Baldassare Galuppi

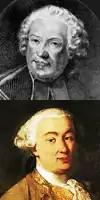
Galuppi's best-known librettists, Metastasio, top, and Carlo Goldoni

In May 1748 Galuppi was appointed "vice-maestro" of the Doge's chapel, St Mark's. In time this would lead to a large body of religious compositions, but for the present Galuppi was chiefly engaged in operatic work. It is not clear to Denis Arnold why he accepted the post at St Mark's. The musicologist writes, "He was already a very successful opera composer and with his duties at the Mendicanti he must have had enough to do. The salary at St Mark's was only 120 ducats. ... At this time it was not a very distinguished "cappella". The choir probably numbered about 30; but since their posts continued up to death, a fair proportion of the singers were old." However, Daniel Heartz points out that Galuppi's salary eventually increased to 400 ducats per annum, and then to 600 ducats. In addition to the prestige of the position, Galuppi was given a house near the basilica in which he and his family lived rent-free, and as he had very few firm obligations as vice-maestro, the position left him with the flexibility to compose for other venues, including opera houses in Venice, Vienna, London, and Berlin. By the time of his death, Galuppi and Gluck were two of the highest paid composers of the 18th century. (See Heartz, 2003)